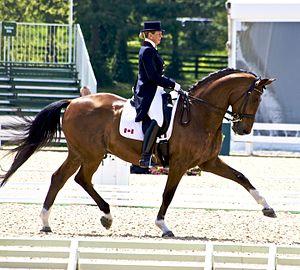
Le cheval de sport canadien est un stud-book de chevaux de sport, géré au Canada. Il est destiné aux compétitions de sports équestres.
La liste de races chevalines, incluant les poneys, s'est enrichie sous l'influence de la sélection naturelle et de l'élevage sélectif de l'espèce equus ferus caballus, le cheval domestique, sous le contrôle humain. L'espèce du cheval s'est divisée en plusieurs centaines de races, réparties sur tous les continents. Le classement de ces races est établi par la Fédération équestre internationale, qui en distingue trois grands types : le cheval de selle destiné à être monté, le cheval de trait destiné à la traction animale, et le poney, arbitrairement défini comme un cheval mesurant moins d'1,48 m de haut, notion controversée. D'autres distinctions peuvent être opérées, notamment entre les races de travail, de couleur, de sport, et d'allures.